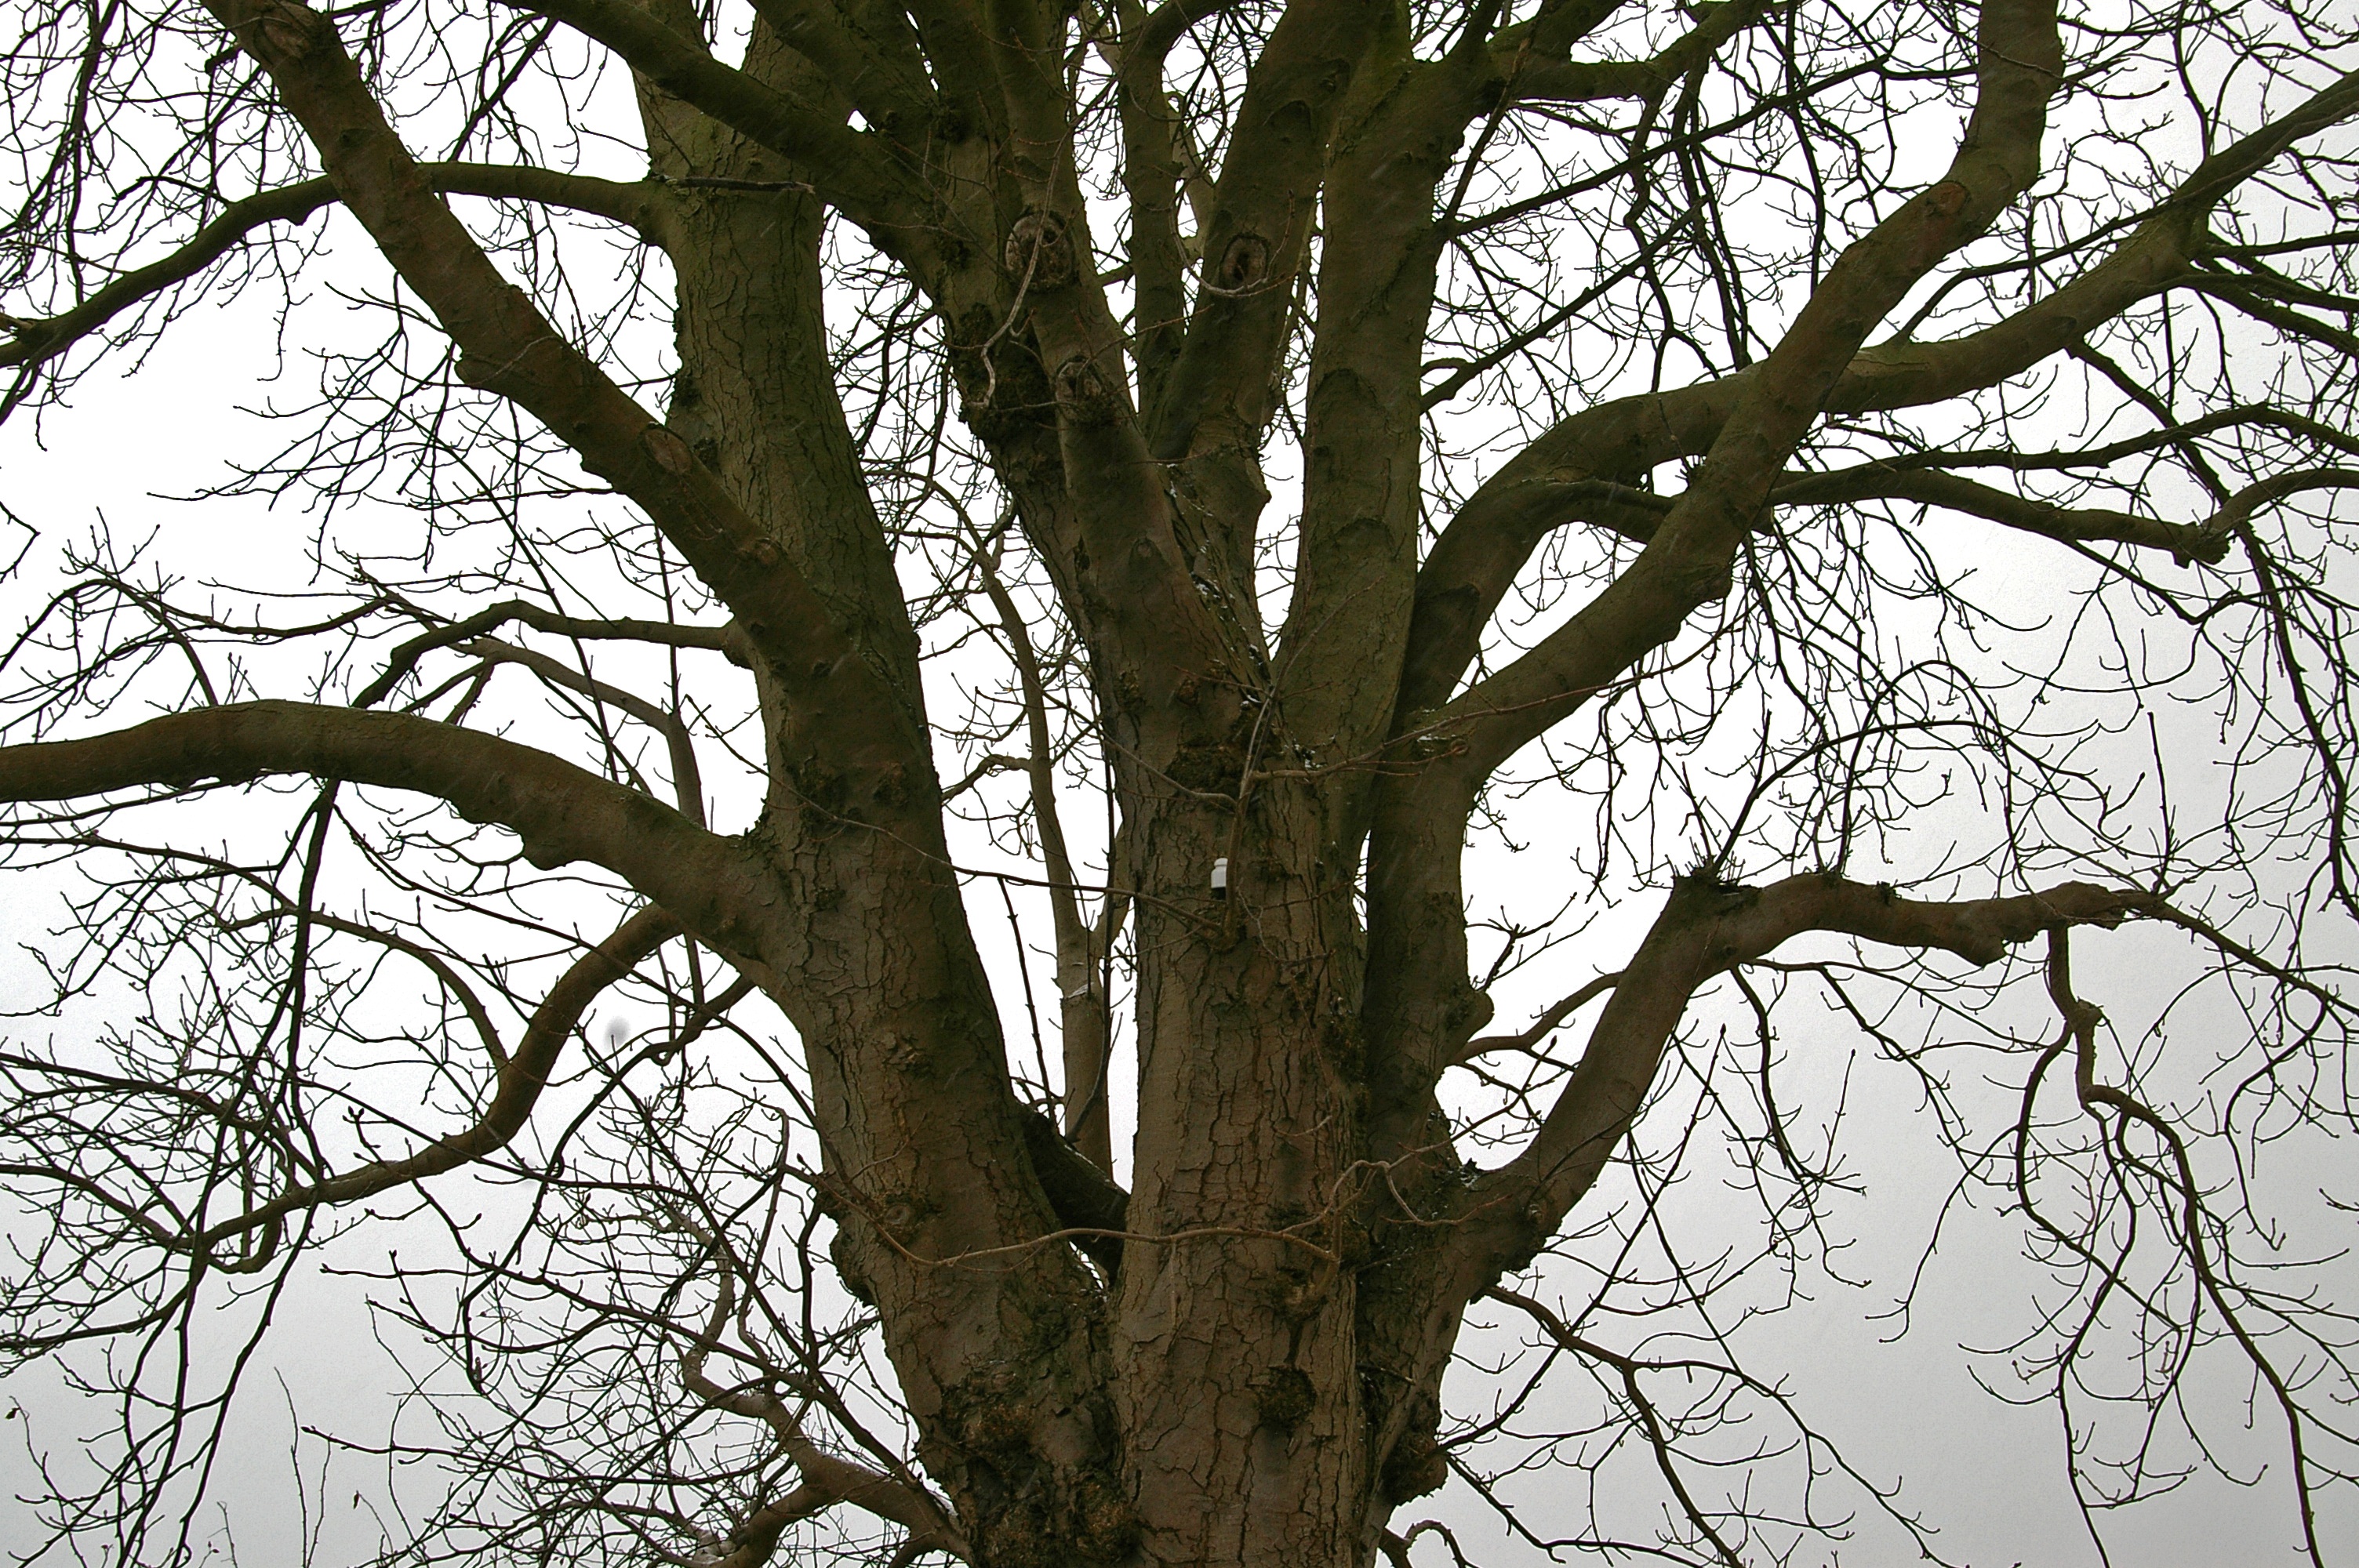
tree, nature, branch, cold, winter, plant, sky, fog, road, leaf, flower, trunk, log, spring, rest, twig, deciduous tree, aesthetic, grey, grey sky, oak, woodland, mood, silent, wintry, flowering plant, plant stem, woody plant, land plant, landscape winter